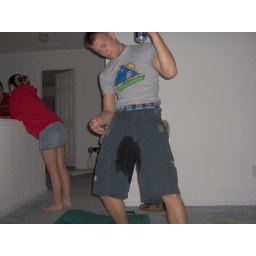
we put jessie's hand in a warm cup of water